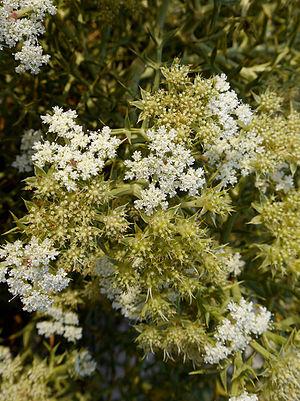
La tribu des Echinophoreae est une tribu de plantes de la sous-famille des Apioideae dans la famille des Apiaceae.